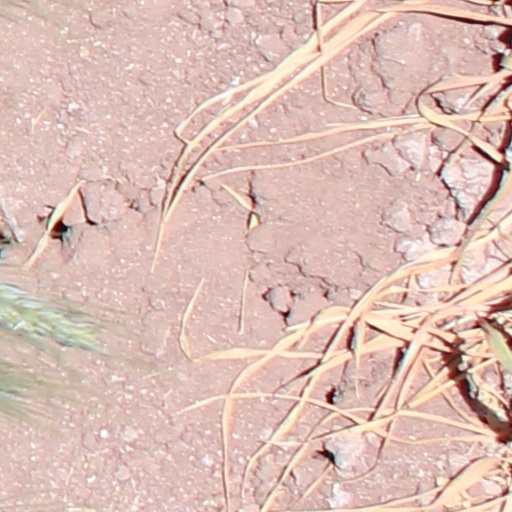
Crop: wheat